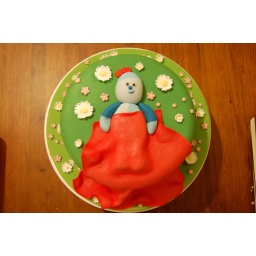
A birthday cake any child would love! Iggle piggle and his red blanket relaxing in the midnight garden!